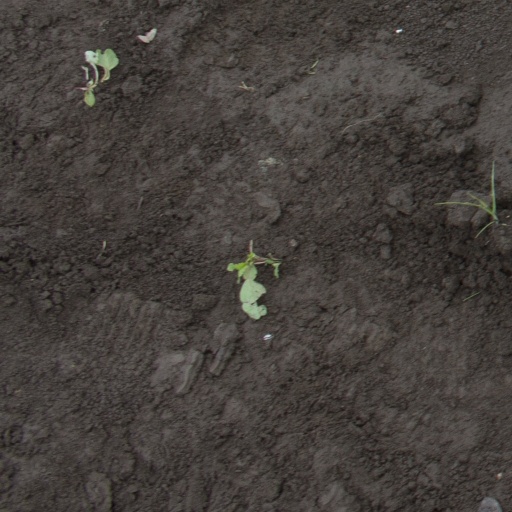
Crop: soybean